Answer in natural language. Which object is closer to the camera taking this photo, Doorway or dark cave wall decor photo? Choose between the following options: Doorway or dark cave wall decor photo
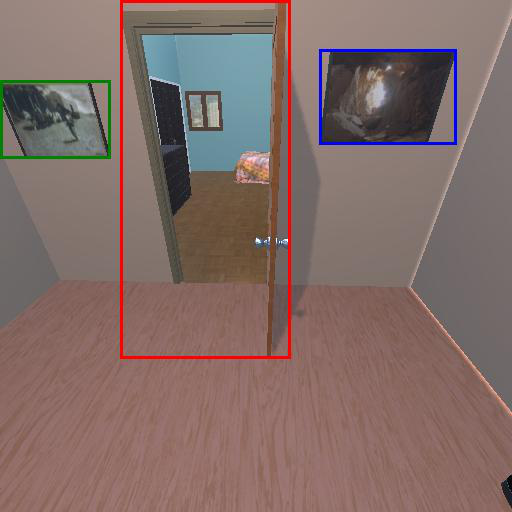
<answer>Doorway</answer>